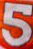
Number: 5